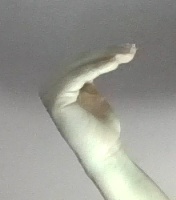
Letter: haa